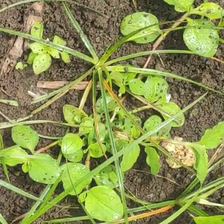
Weed species: Kena_(Commplina_benghalensio)